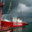
Label: ship